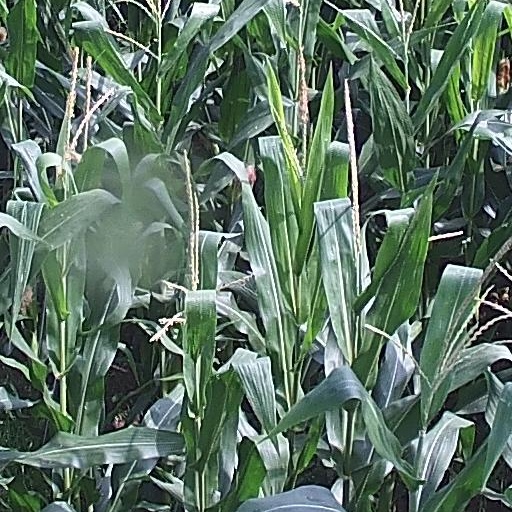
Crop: maize; corn